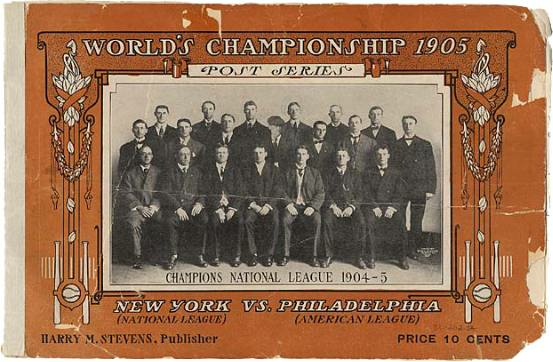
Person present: No